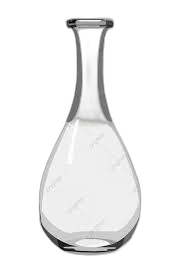
Waste category: glass